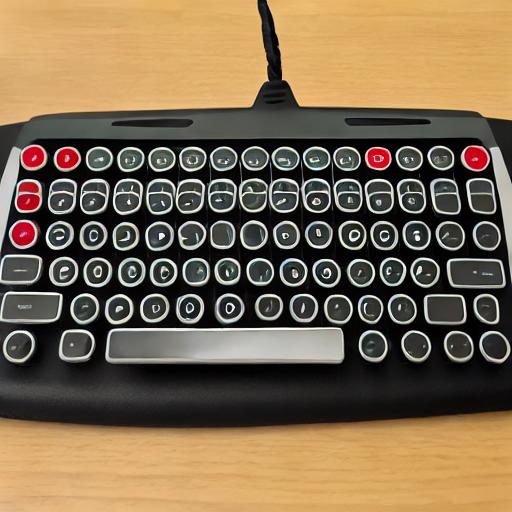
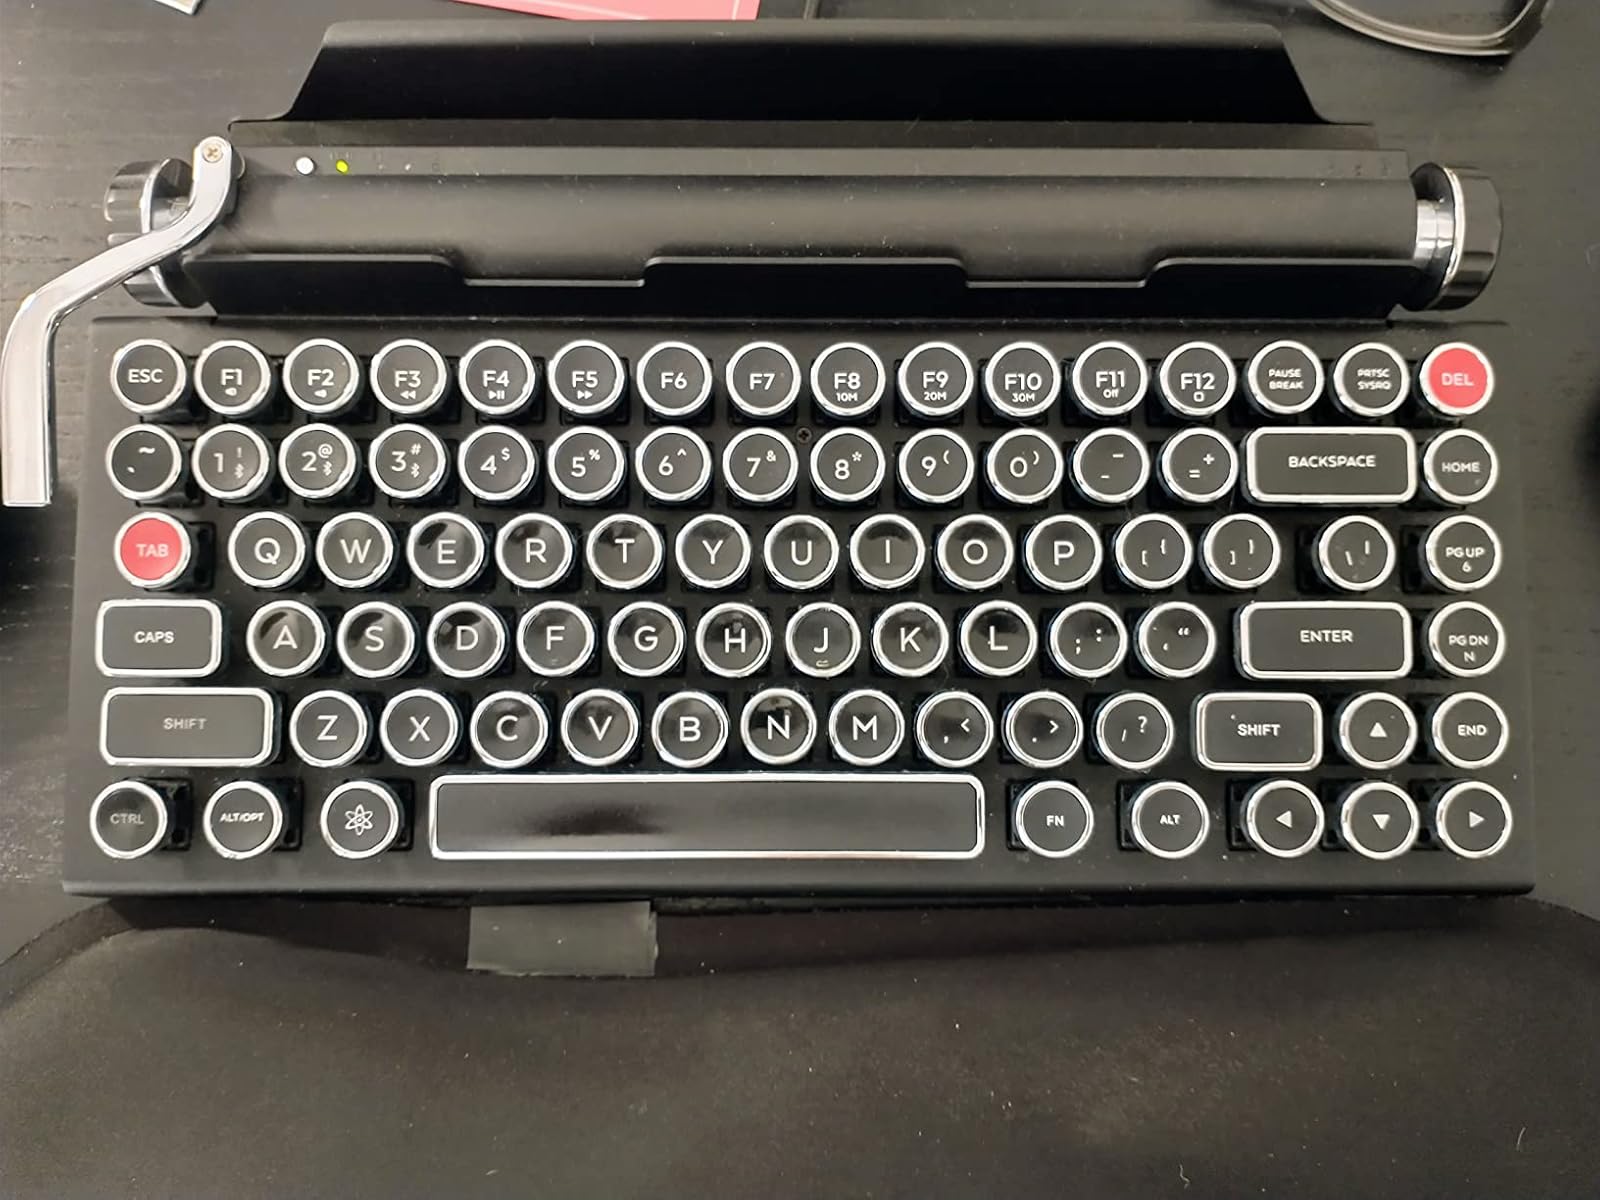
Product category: keyboard
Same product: no